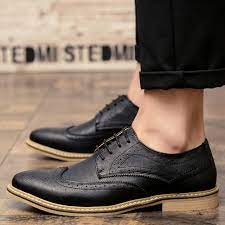
Label: Brogue